Deep Sea World

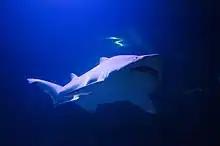
A shark at Deep Sea World

One of the main attractions is the long transparent acrylic underwater viewing tunnel, which is one of the longest of its kind in the world. The curvature of the thick acrylic causes a de-magnifying effect on all of the creatures in the exhibit—roughly one third reduction. The tank with the tunnel contains of sea water pumped in from the River Forth. This water is generally around , but varies with the season. Because of the low temperature most animals within the tunnel are from around Britain. Sand tiger sharks are generally found in warmer water, for example Florida, US and South Africa. They easily adapt to the change in temperature, but the lower temperature reduces the rate of metabolism.